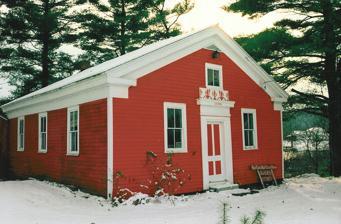
Building: Clymer District School No. 5
Country: United States of America
Year built: 1853
United States historic place Clymer District School No. 5 U.S. National Register of Historic Places Little Red Schoolhouse in 1997 Show map of New York Show map of the United States Location 7929 Clymer Center Rd. (Co. Rt. 613), Clymer, New York Coordinates 42°3′17″N 79°34′57″W / 42.05472°N 79.58250°W / 42.05472; -79.58250 Built 1853 Architect Braman, Rinaldo Architectural style Greek Revival NRHP reference No. 94001004 Added to NRHP August 29, 1994 Clymer District School No. 5 , also known as the Little Red Schoolhouse, is a historic one-room school building located at Clymer in Chautauqua County, New York .  It was designed and built about 1853 in the vernacular Greek Revival -style. It was listed on the National Register of Historic Places in 1994 in the United States . References